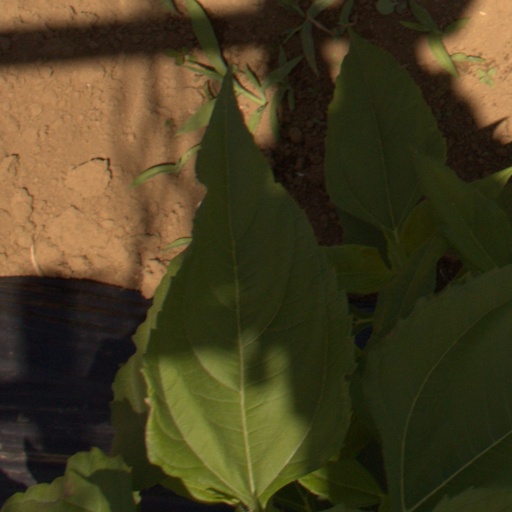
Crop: Jerusalem artichoke